Formula Two

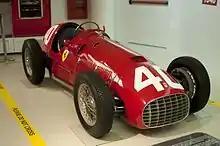
Ferrari 166 F2

In 1946, the 3.0 L supercharged rules were abandoned and Formulas A and B (later 1 and 2) introduced, effective from 1 January 1947. Formula A permitted the old 4.5 L naturally aspirated cars, but as the 3.0 L supercharged cars were more than a match for these (and the pre-War German and Italian cars were no longer available), the old 1.5 L "voiturette" formula replaced 3.0 L supercharged cars in an attempt to equalise performance.